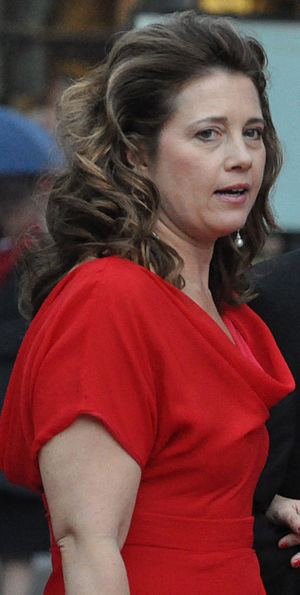
Prinsesse Alexia af Grækenland
Alexia ved Kronprinsesse Victorias bryllup i Stockholm, 2010.
Tidligere Kronprinsesse og Prinsesse Alexia af Grækenland, nu Prinsesse af Danmark, ældste datter af Konstantin 2. af Grækenland og dronning Anne-Marie. Hun er desuden niece til både Dronning Margrethe II af Danmark og til den nu abdicerede Dronning Sofía af Spanien.